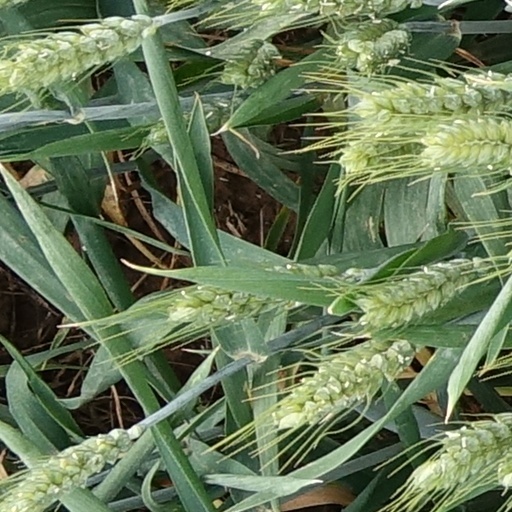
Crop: wheat